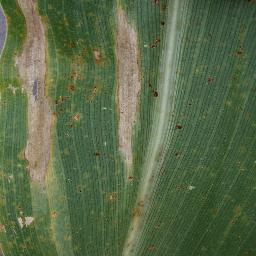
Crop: corn
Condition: (maize)_northern_blight